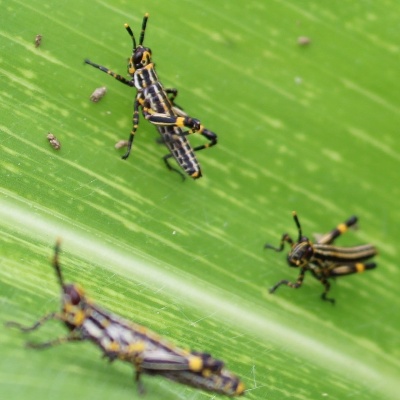
Crop: Maize
Condition: grasshoper